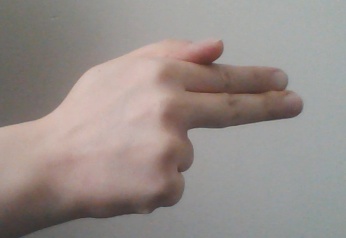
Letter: ghain